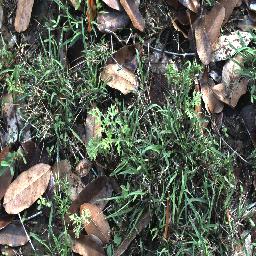
Label: parthenium